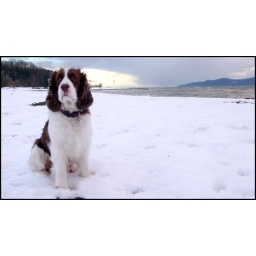
millar the dog hanging out at jericho beach in the snowy 2008 winter